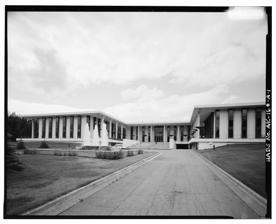
Building: Atwood Campus Center
Country: United States of America
Year built: 1966
Student center of Alaska Pacific University United States historic place Campus Center U.S. National Register of Historic Places Alaska Heritage Resources Survey HABS photo of Atwood Campus Center Show map of Anchorage Show map of Alaska Location University Drive, Anchorage, Alaska Coordinates 61°11′27″N 149°48′15″W / 61.19083°N 149.80417°W / 61.19083; -149.80417 Area 20 acres (8.1 ha) Built 1971 ( 1971 ) Architect Edward Durell Stone NRHP reference No. 79000409 AHRS No. ANC-251 Significant dates Added to NRHP June 22, 1979 Designated AHRS March 15, 1979 The Atwood Campus Center is the student center of Alaska Pacific University in Anchorage, Alaska .  It is a two-story square building 113 feet (34 m) on each side, elevated on a podium extending ten or more feet to each side.  It is flanked by two residence halls, which, although also 25 feet (7.6 m) in height, have three stories.  This complex was designed by Edward Durell Stone and built in 1966, when the school was known as Alaska Methodist University.  This complex has been listed on the National Register of Historic Places for its significance as the site of a major 1971 conference of more than 600 Alaska Native representatives, at which they formally accepted the Alaska Native Claims Settlement Act , landmark legislation which fundamentally altered the handling of land ownership and use in the state, particularly with respect to native title , which had long clouded many real estate transfers. The center is effectively managed by the student population, providing spaces for meeting and relaxation, as well as a kitchen and dining area, and offices for a variety of student services.  The residence halls continue to be used as student housing: the south hall houses incoming freshmen, while the north hall houses upperclass students in suites. See also National Register of Historic Places listings in Anchorage, Alaska References